Stéphane Chapuisat

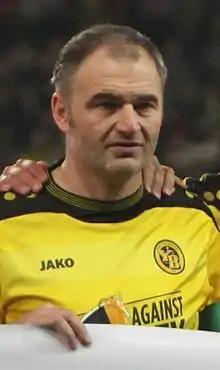
Chapuisat in 2014

Stéphane Chapuisat (born 28 June 1969) is a Swiss former professional footballer who played as a striker. He is currently the sporting director of BSC Young Boys.